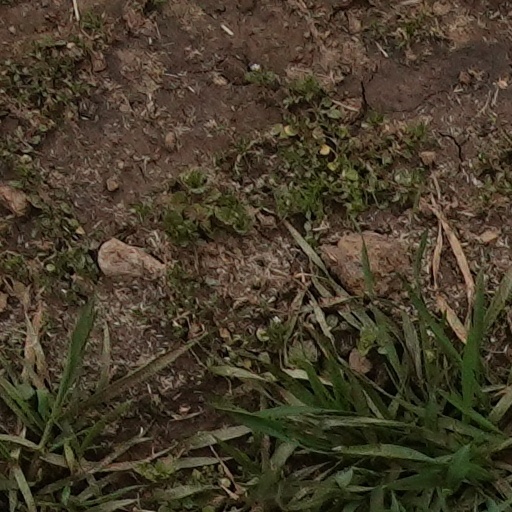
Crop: wheat